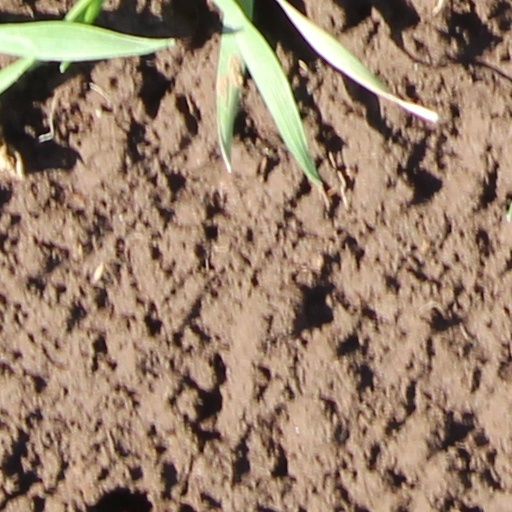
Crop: wheat